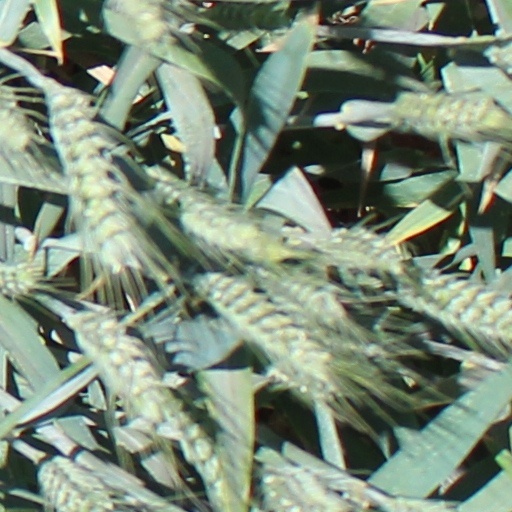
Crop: wheat